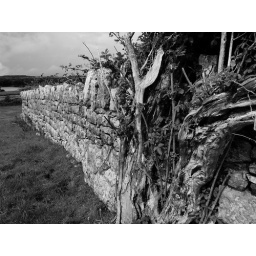
A plant clinging to the stone wall around the ruined Kilfenora Cathedral.